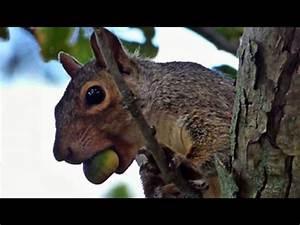
squirrel